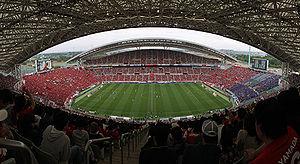
Le football aux Jeux olympiques d'été de 2020 est l'une des disciplines des Jeux olympiques de Tokyo et se déroulera dans six villes japonaises. Initialement prévu du 22 juillet au 8 août 2020, le tournoi a été reporté d'un an. 504 footballeurs y sont attendus pour les deux titres mis en jeu.
La rivalité entre le Gamba Osaka et les Urawa Red Diamonds, se réfère à l'antagonisme entre deux clubs pionniers du football japonais professionnel. En effet, depuis la fondation en 1993 de la J.League, les deux équipes ont participé à 21 des 22 éditions de la J1.
Le tournoi féminin de football aux Jeux olympiques d'été de 2020 devait initialement se tenir dans sept stades situés dans six villes japonaises du 22 juillet au 7 août 2020.